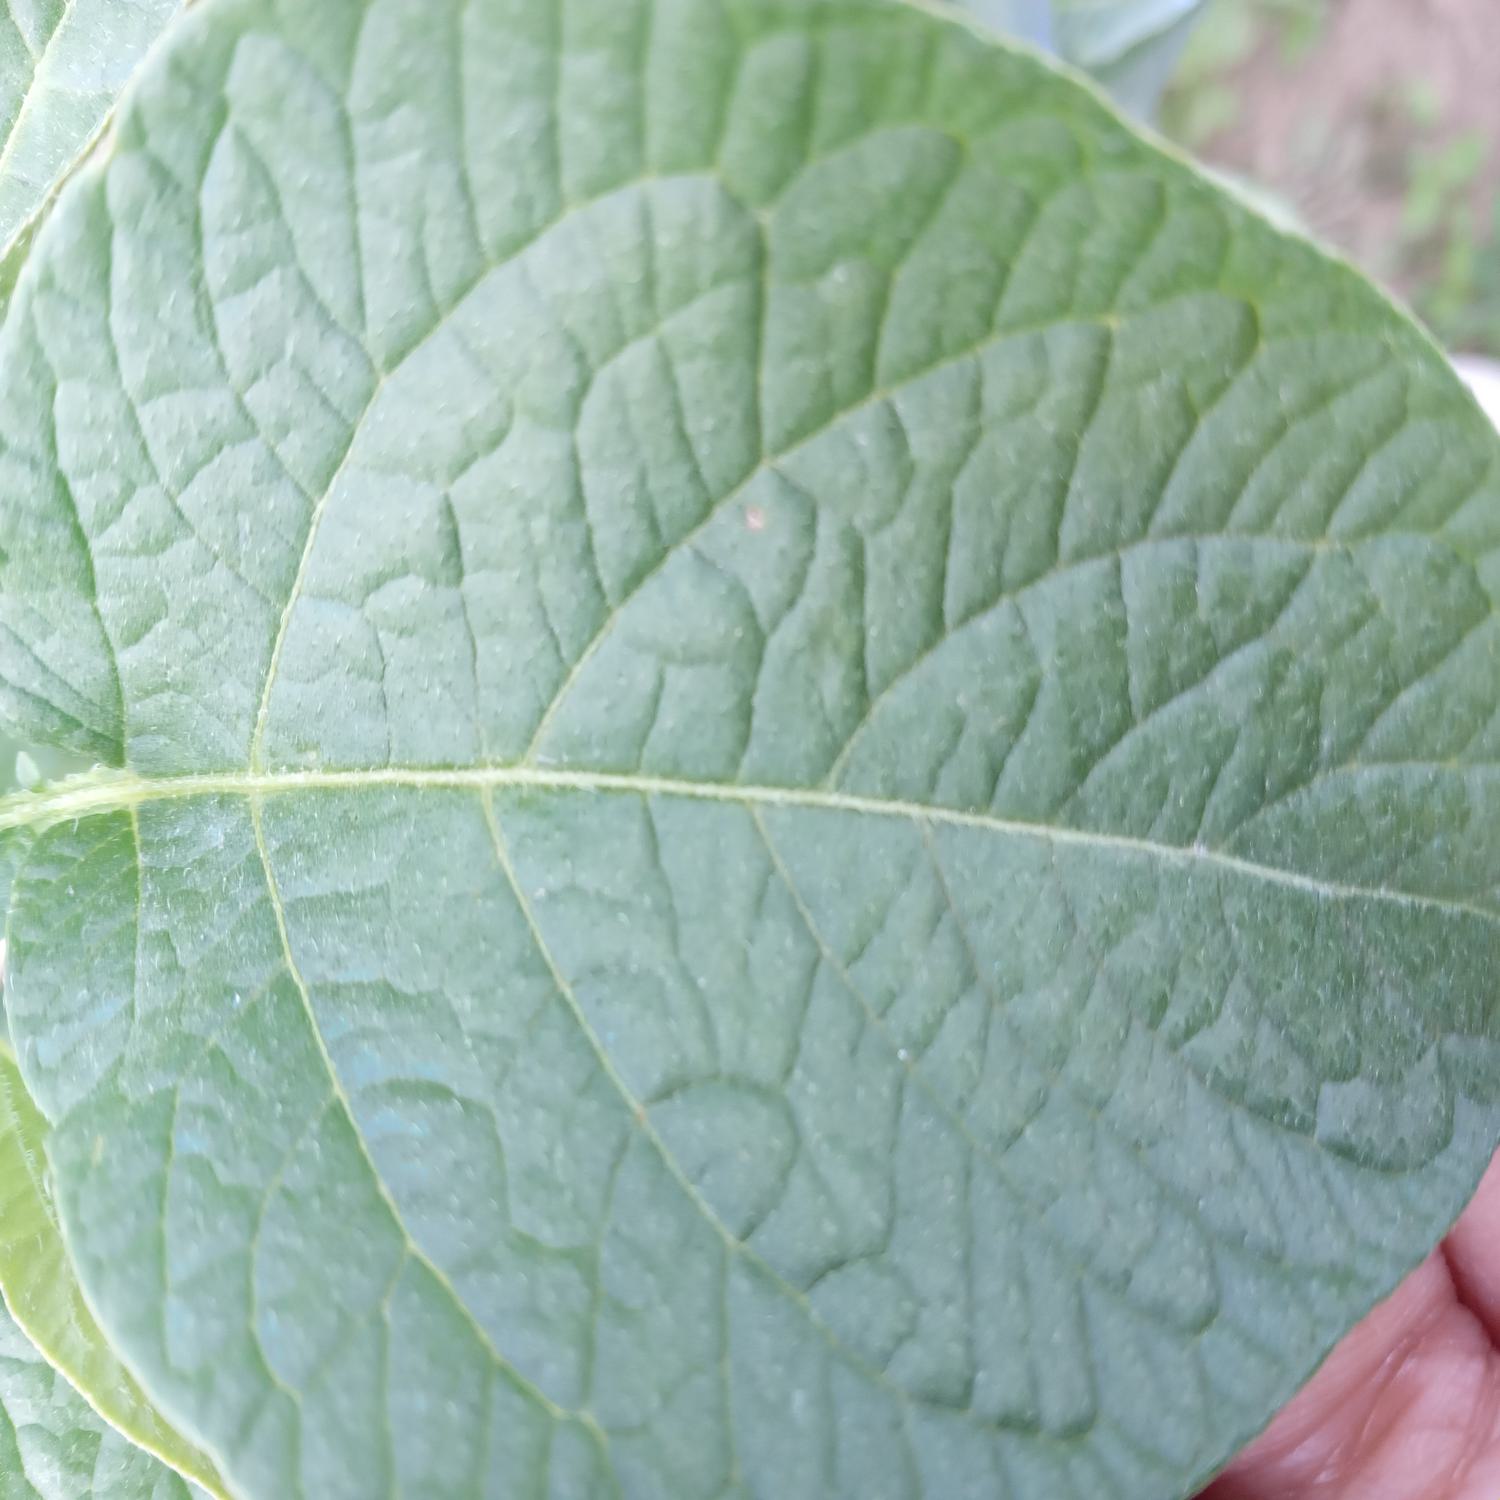
Label: Healthy